980

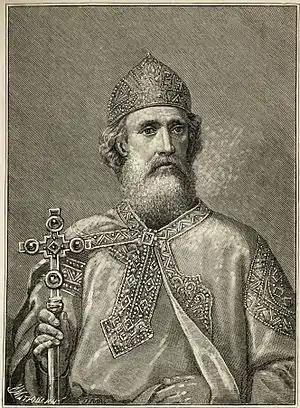
Vladimir I (the Great) (c. 958–1015)

Year 980 (CMLXXX) was a leap year starting on Thursday of the Julian calendar.